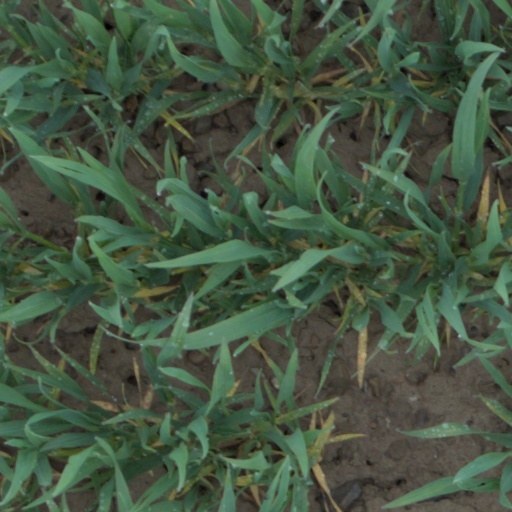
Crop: wheat